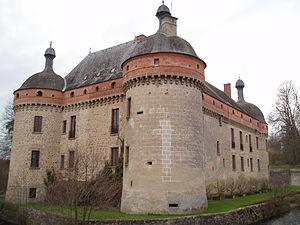
Château
La Marche est une région historique et culturelle française, correspondant à une ancienne province et dont la capitale est Guéret. La Marche fut aussi un comté.